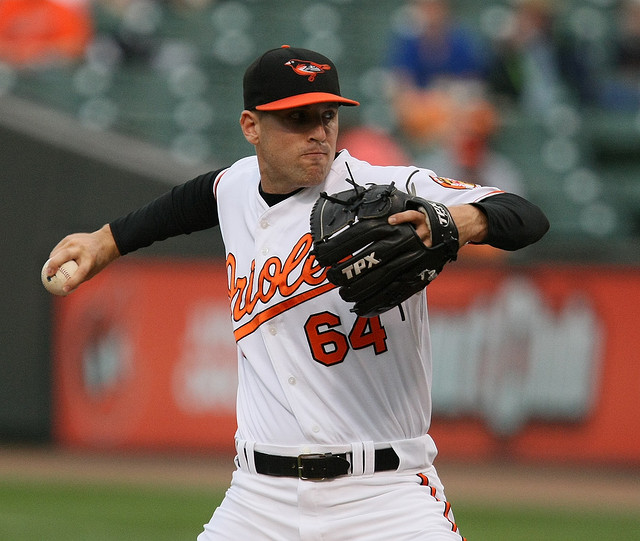
một nam cầu thủ ném bóng đang xoay người để ném bóng